Conrail

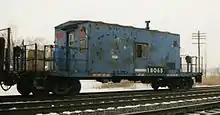
Conrail transfer caboose 18065 brings up the rear of a local freight passing Porter, Indiana, in the early 1990s

Conrail began turning a profit by 1981, the result of the Staggers Act freedoms and its own managerial improvements under the leadership of L. Stanley Crane, who had been chief executive officer of the Southern Railway. While the Staggers Act helped immensely in allowing all railroads to more-easily abandon unprofitable rail lines and set their own freight rates, it was under Crane's leadership that Conrail truly became a profitable operation. Soon after Crane took office in 1981 he shed another 4,400 miles from the Conrail system in the following two years, which accounted for only 1% of the railroad's overall traffic and 2% of its profits while saving it millions of dollars in maintenance costs. NERSA relieved Conrail of its requirement to provide commuter service on the Northeast Corridor, further improving its finances.